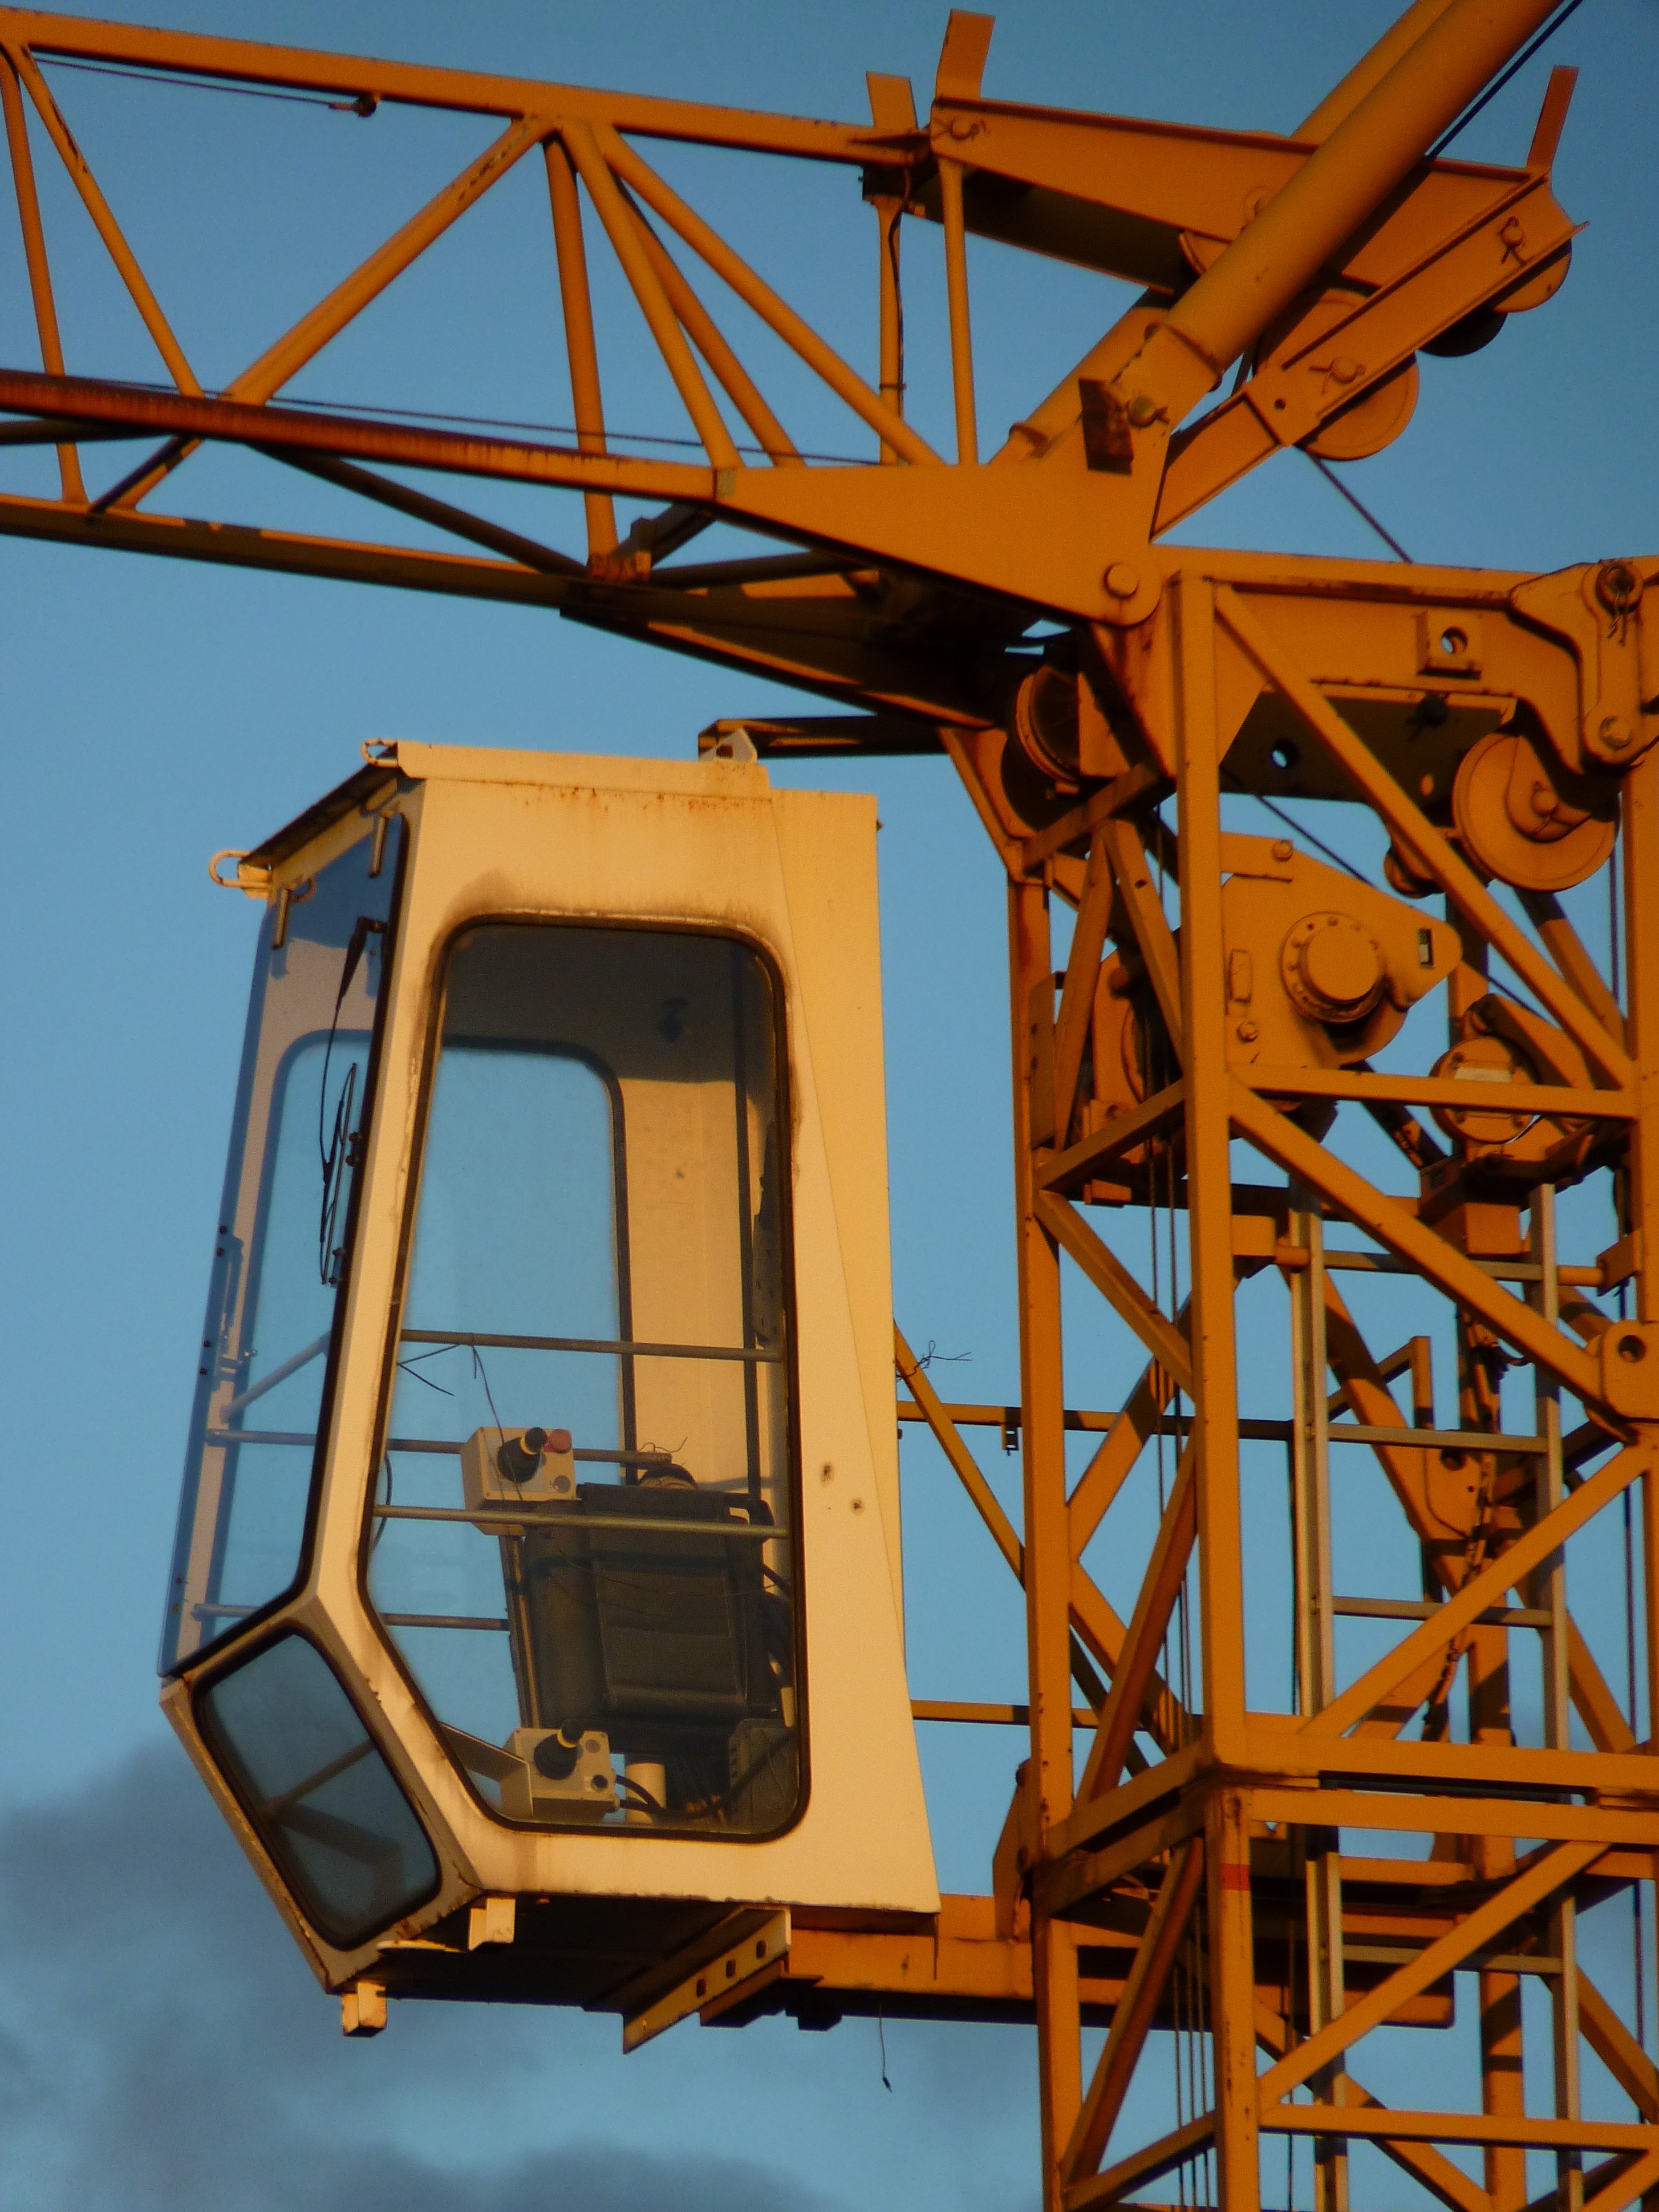
technology, high, vehicle, mast, machine, electricity, build, crane, house construction, driver's cab, construction equipment